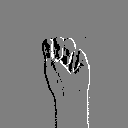
ASL letter: m